Korach (parashah)

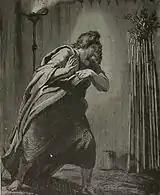
Aaron's Rod that Budded (illustration from the 1890 Holman Bible)

In the second reading, the next day, Korah and his band took their fire pans and gathered the whole community against Moses and Aaron at the entrance of the Tabernacle.